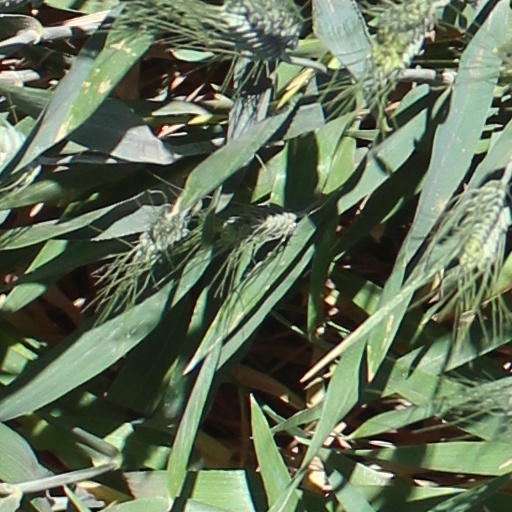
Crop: wheat